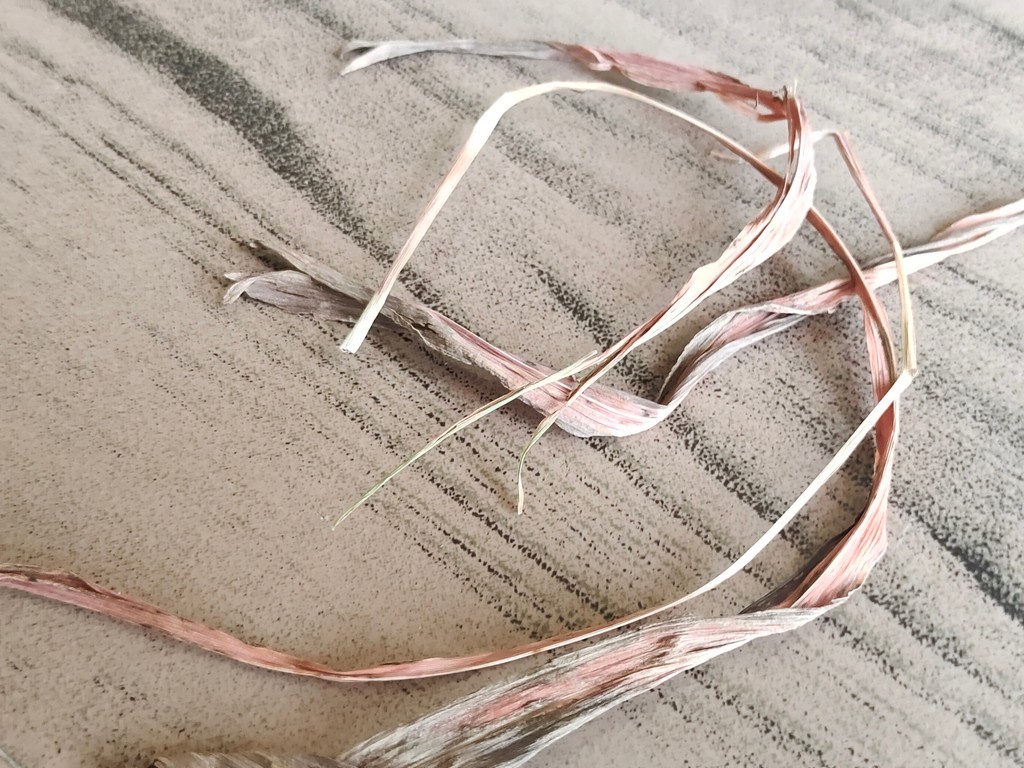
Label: Dried